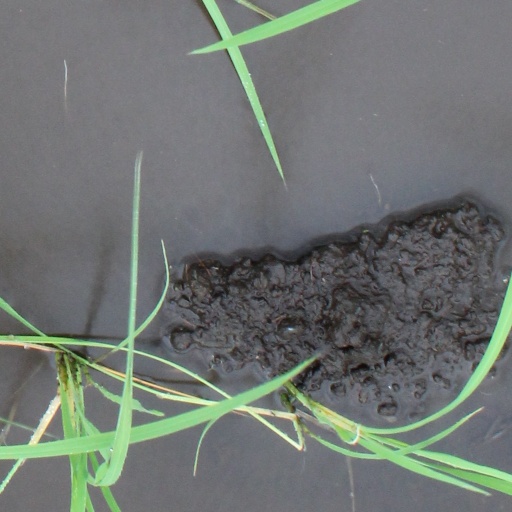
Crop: rice